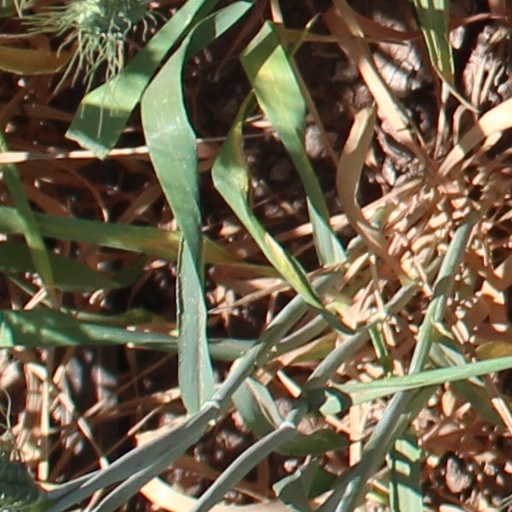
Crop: wheat